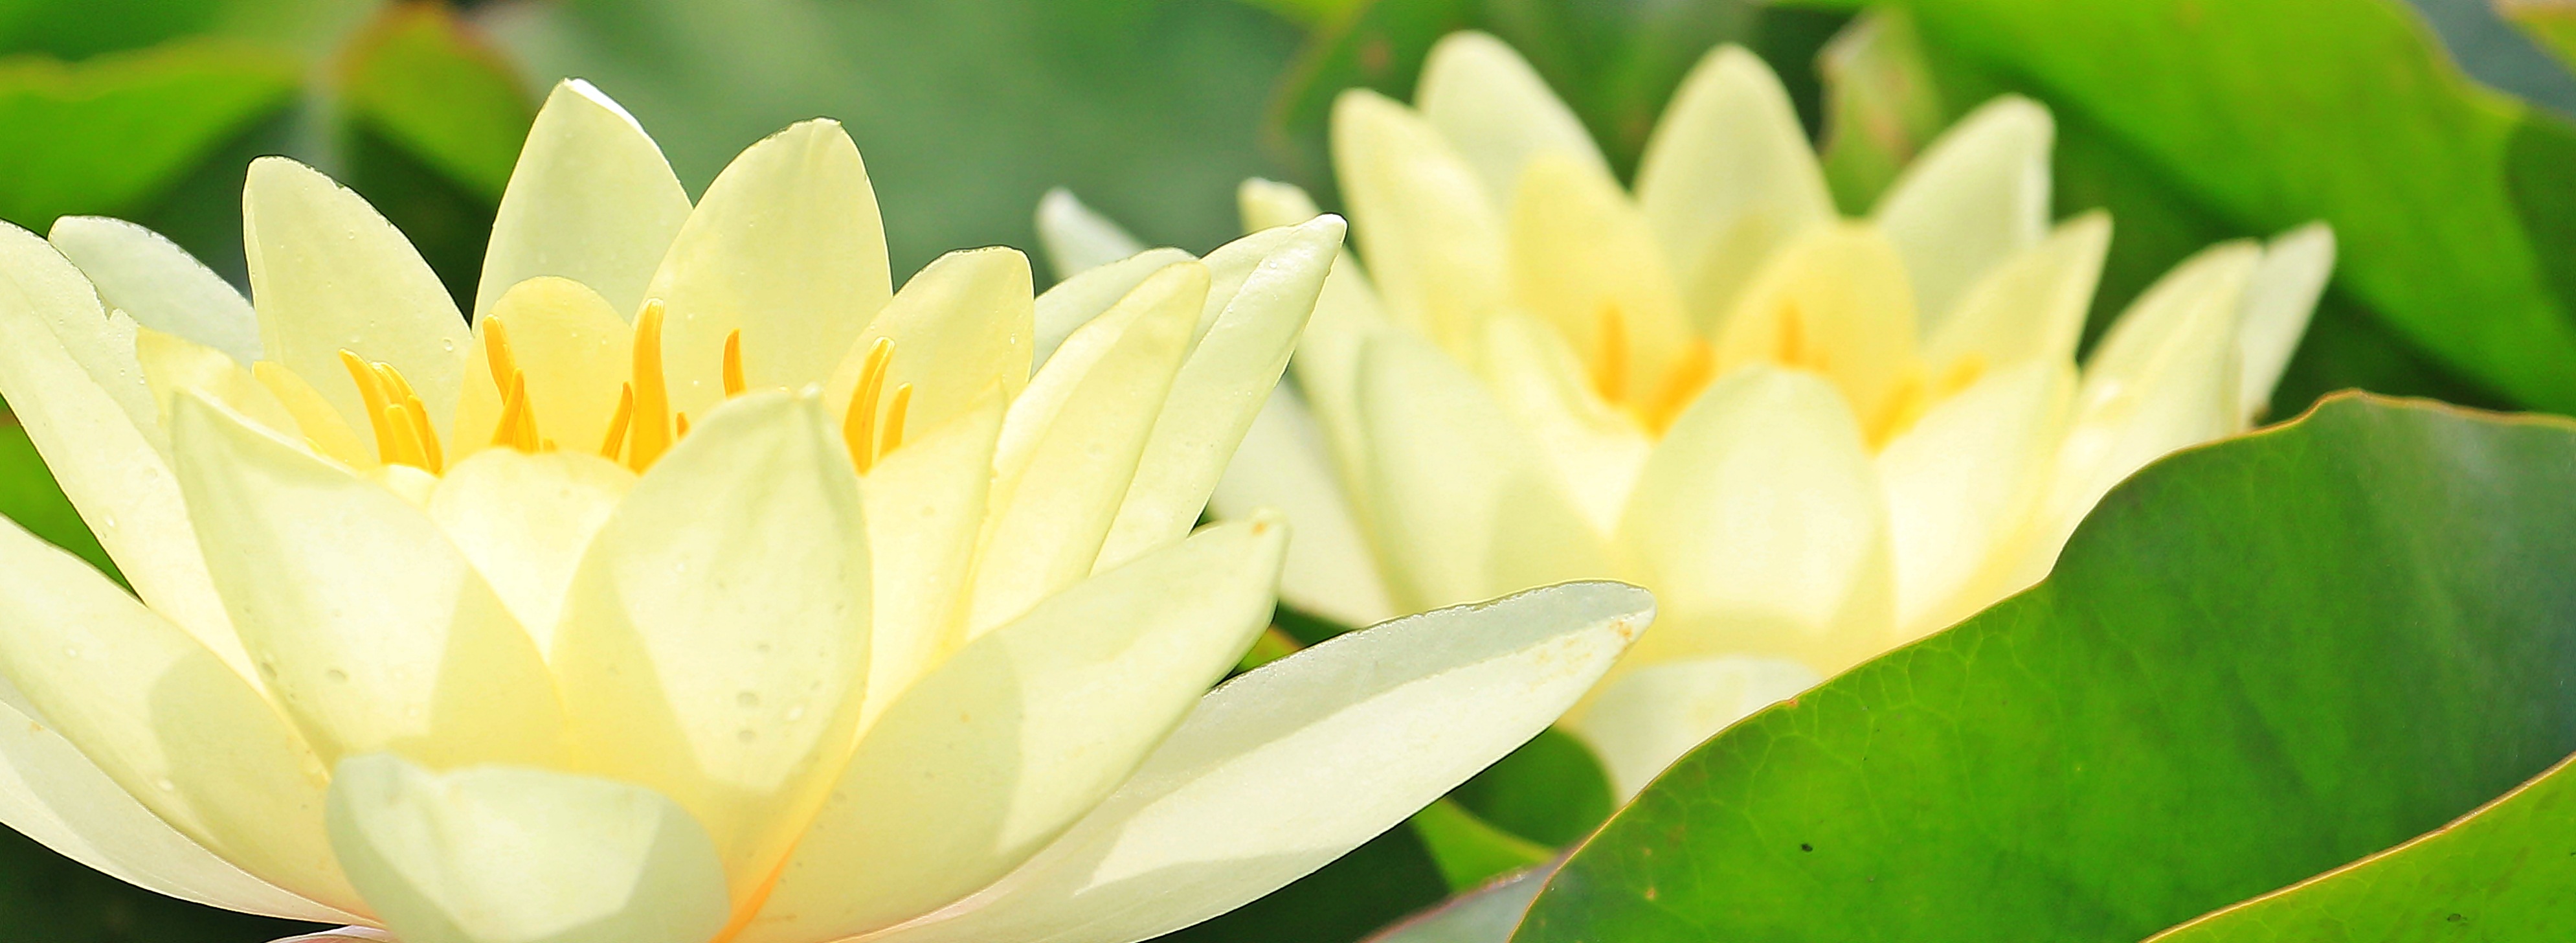
nature, blossom, plant, leaf, flower, petal, bloom, summer, pond, green, botany, yellow, garden, aquatic plant, flora, map, flowers, close up, background image, background, water lilies, greeting card, yellow flowers, nymphaea, nuphar, macro photography, garden pond, flowering plant, lake rosengew chs, yellow teichrosen, yellow lily, land plant